Commissioner of the NFL

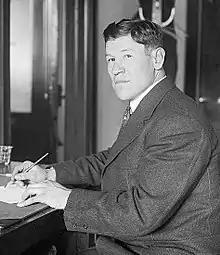
Jim Thorpe

Hay chose his own running back, Jim Thorpe, as the league's inaugural President; Hay believed Thorpe's status and fame as an athlete would bring instant credibility to the league. Thorpe was nominally the APFA's first president; however, he spent most of the year playing for Canton.